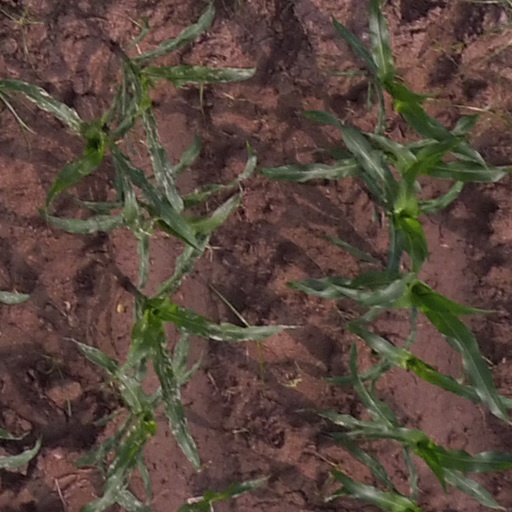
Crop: maize; corn